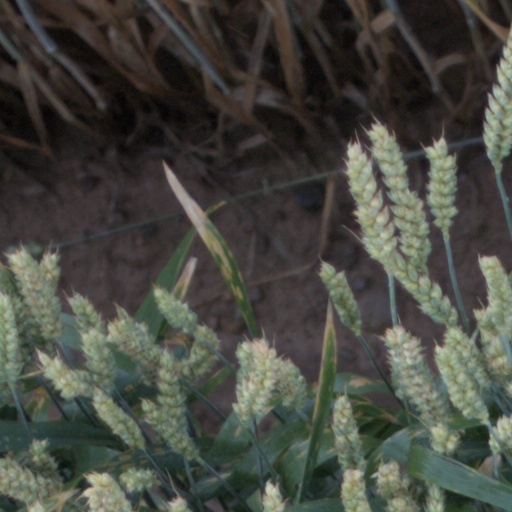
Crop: wheat